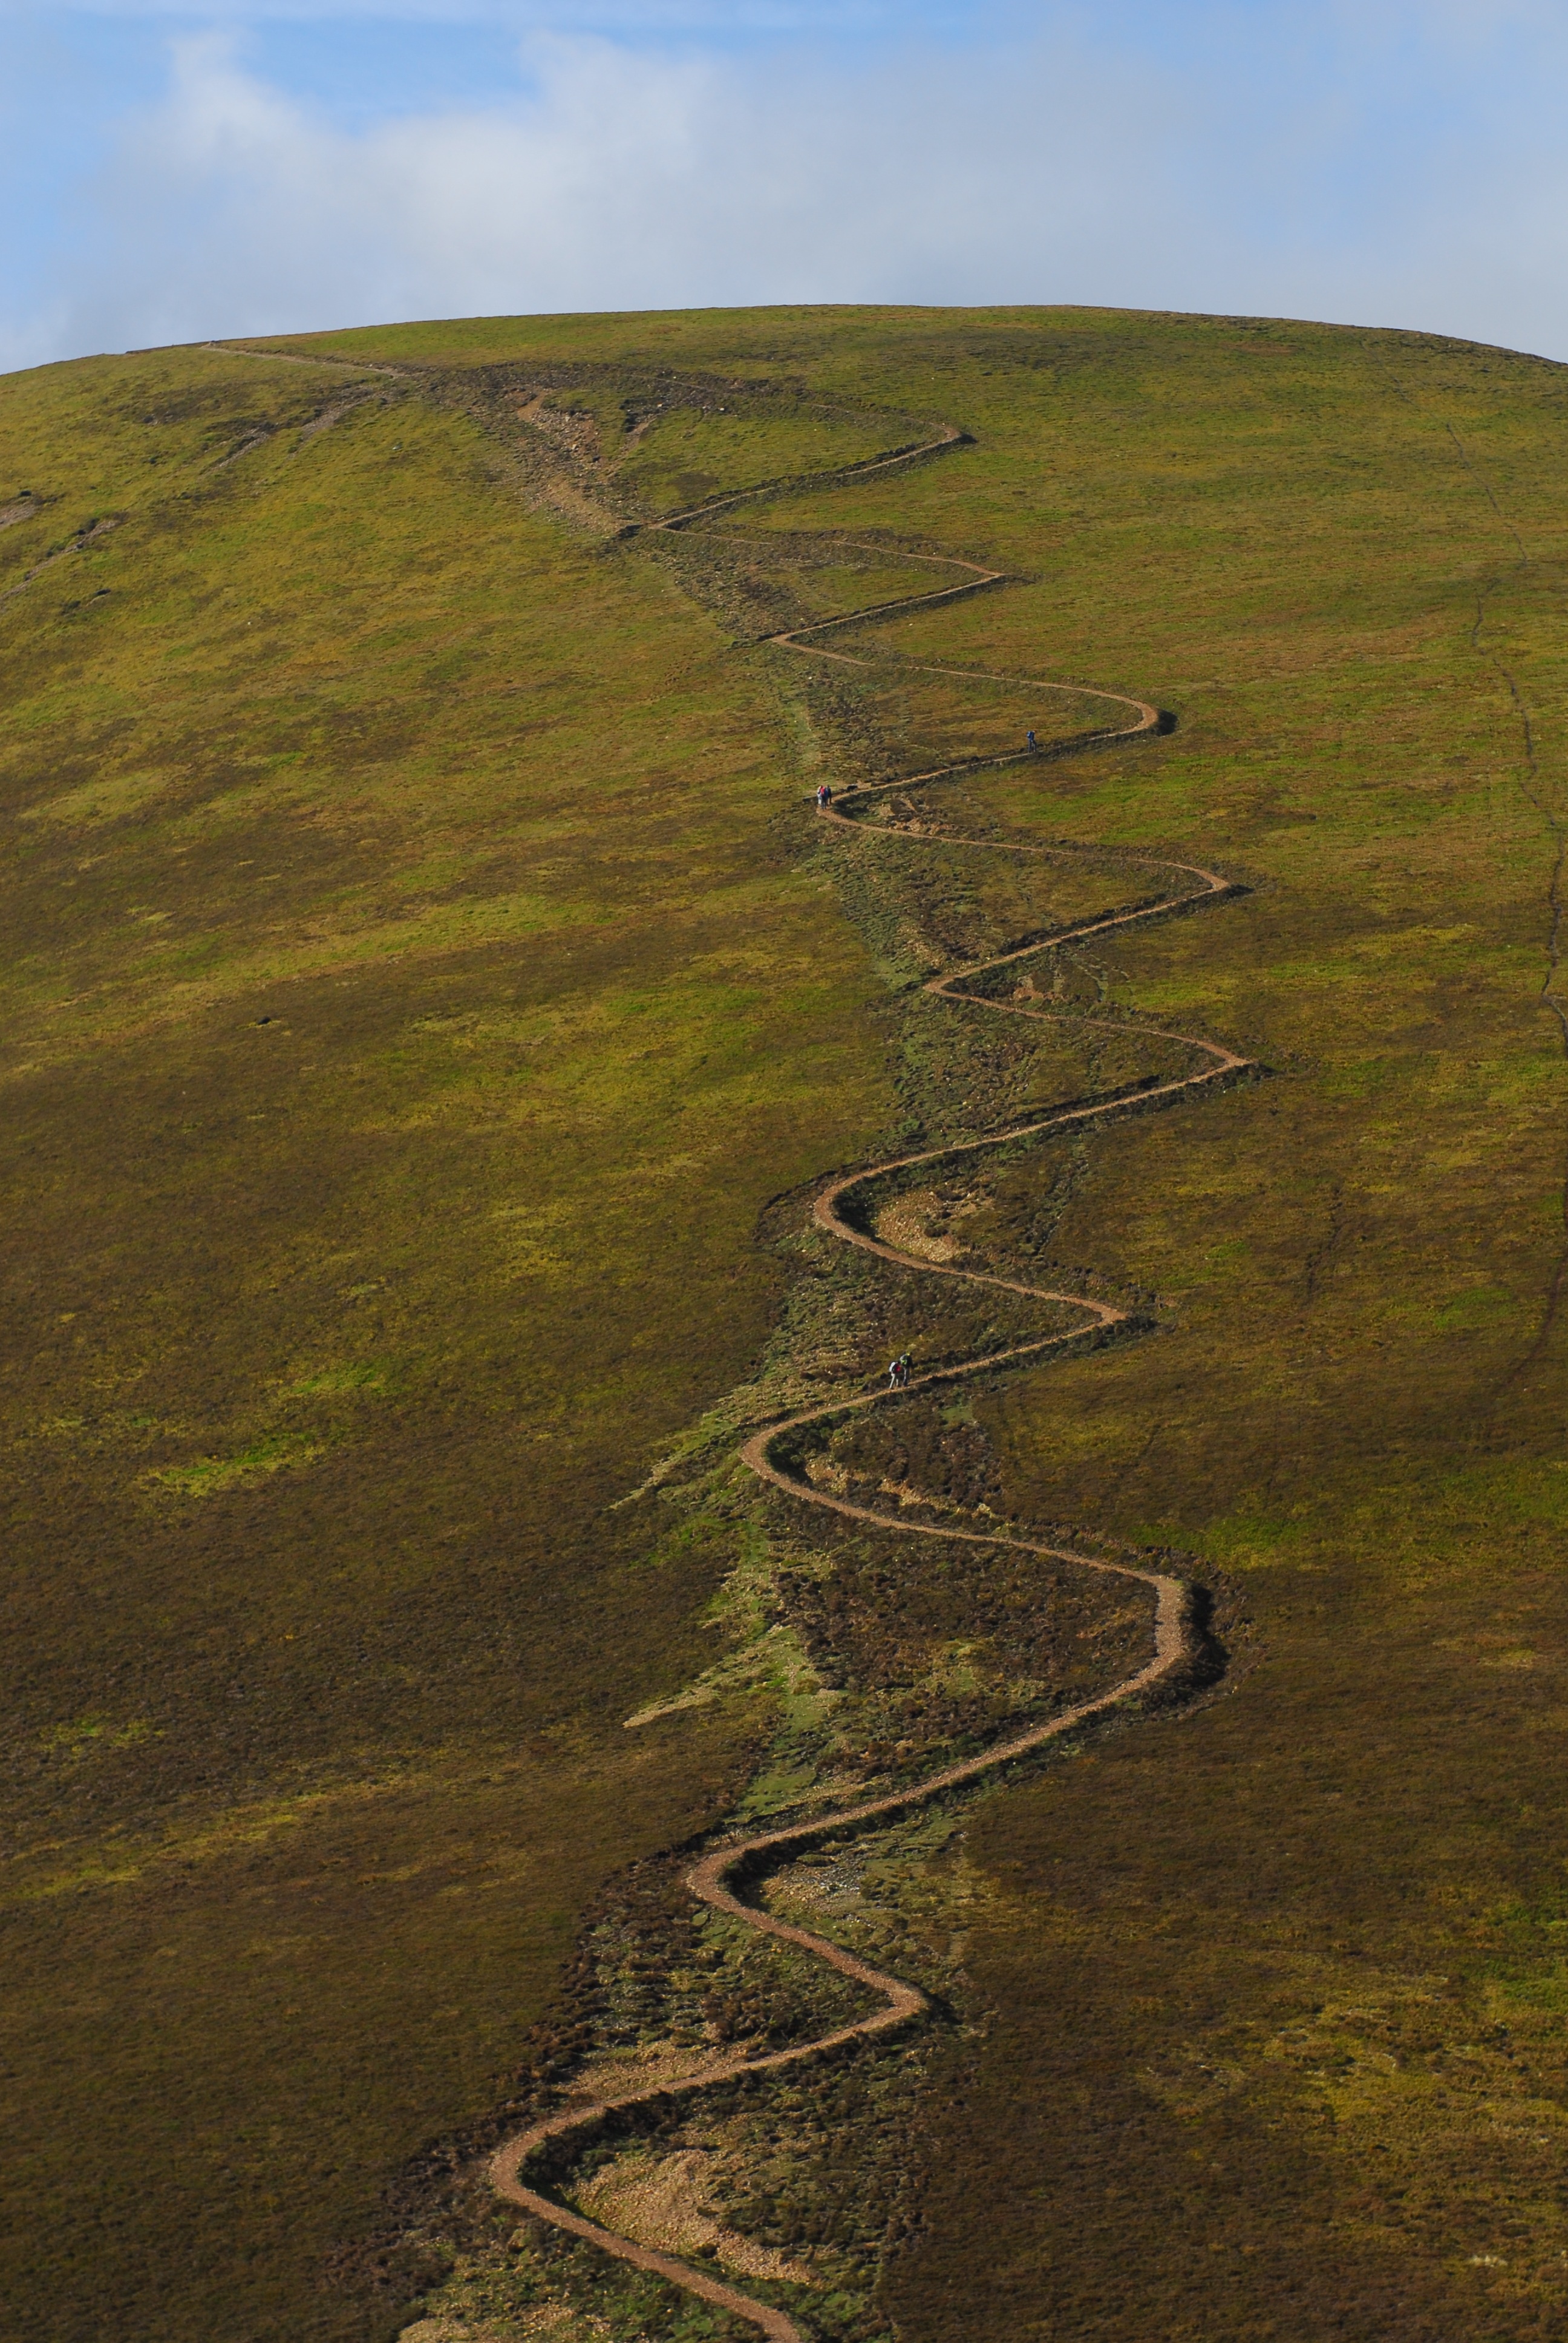
landscape, coast, tree, nature, path, grass, wilderness, walking, mountain, hiking, trail, meadow, prairie, countryside, hill, view, cliff, walk, rural, green, scenic, scenery, terrain, ridge, plain, geology, grassland, wetland, bog, plateau, fell, habitat, ecosystem, tundra, steppe, rural area, landform, natural environment, geographical feature, mountainous landforms